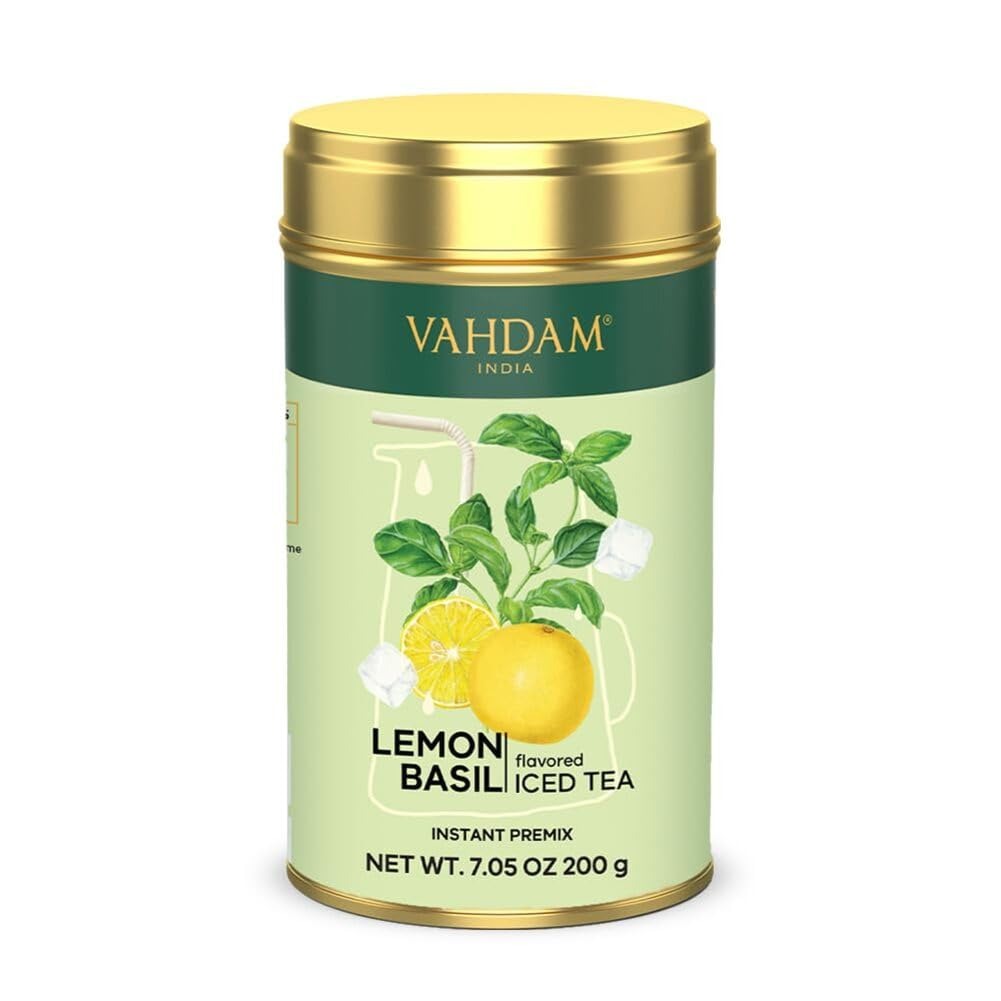
Item Name: Lemon Basil Iced Tea Instant Premix (7oz) 80 Servings | Lightly Sweetened Iced Tea | Zesty Lemon & Fresh Basil | Best for Mocktails & Cocktails | Packed in Tin Caddy | VAHDAM
Bullet Point 1: INSTANT ICED TEA - Experience a delightful blend of tangy lemon infused with aromatic basil, offering a citrusy summer drink. Experience the refreshing zest of lemon harmoniously blended with the subtle herbaceous notes of basil, creating a citrusy summer drink that promises to delight your taste buds
Bullet Point 2: BREWING INSTRUCTIONS - Place 1 scoop in a glass, add 200 ml cold water and mix well. Finally, add ice cubes and savor the chilled tea!
Bullet Point 3: A BRAND WITH A BILLION DREAMS - VAHDAM India is one of India's largest digitally native, global wellness brands, shipping to over 3 million customers across 130+ countries. With an aim to bring India's finest Teas, Brew Ware, Spices & Herbs to consumers across the world under a home-grown, sustainable label with a strong commitment to people and planet.
Bullet Point 4: ETHICAL, DIRECT & FAIR-TRADE​ - Our innovative supply chain model ensures that you get the freshest cup of tea and our farmers get a better price for their produce. 1% of our revenue is redirected towards the education of our tea growers' children with our social initiative, Teach Me, simply wish to honour this aspiration​.
Bullet Point 5: WE CARE FOR PEOPLE & PLANET - We are now a proudly carbon-neutral & a plastic-neutral brand. We measure our overall carbon & plastic footprint & offset it via our investments in environment sustainability initiatives in India.
Value: 7.0548
Unit: Ounce

Price: 24.99